Doner kebab

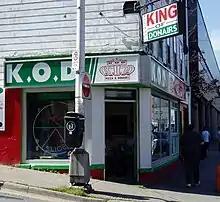
A King of Donair outlet in Halifax at Pizza Corner

Doner kebab shops can be found in all cities across Austria. Kebabs (often referred to as "Döner") outsell burgers or the traditional Würstel (sausage).